Józef Leśniak

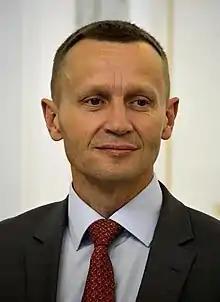
Leśniak in 2015

Józef Krzysztof Leśniak (6 March 1968 – 4 May 2022) was a Polish politician. A member of the Law and Justice party, he served in the Sejm from 2015 to 2019. He died on 4 May 2022, at the age of 54.